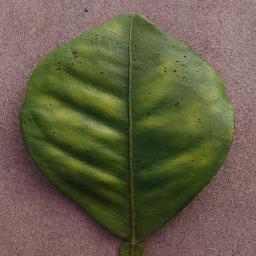
Label: Orange___Haunglongbing_(Citrus_greening)